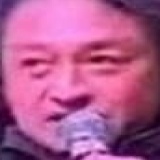
diễn viên Mã Cảnh Đào